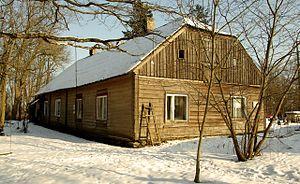
Voici une liste de manoirs en Estonie.